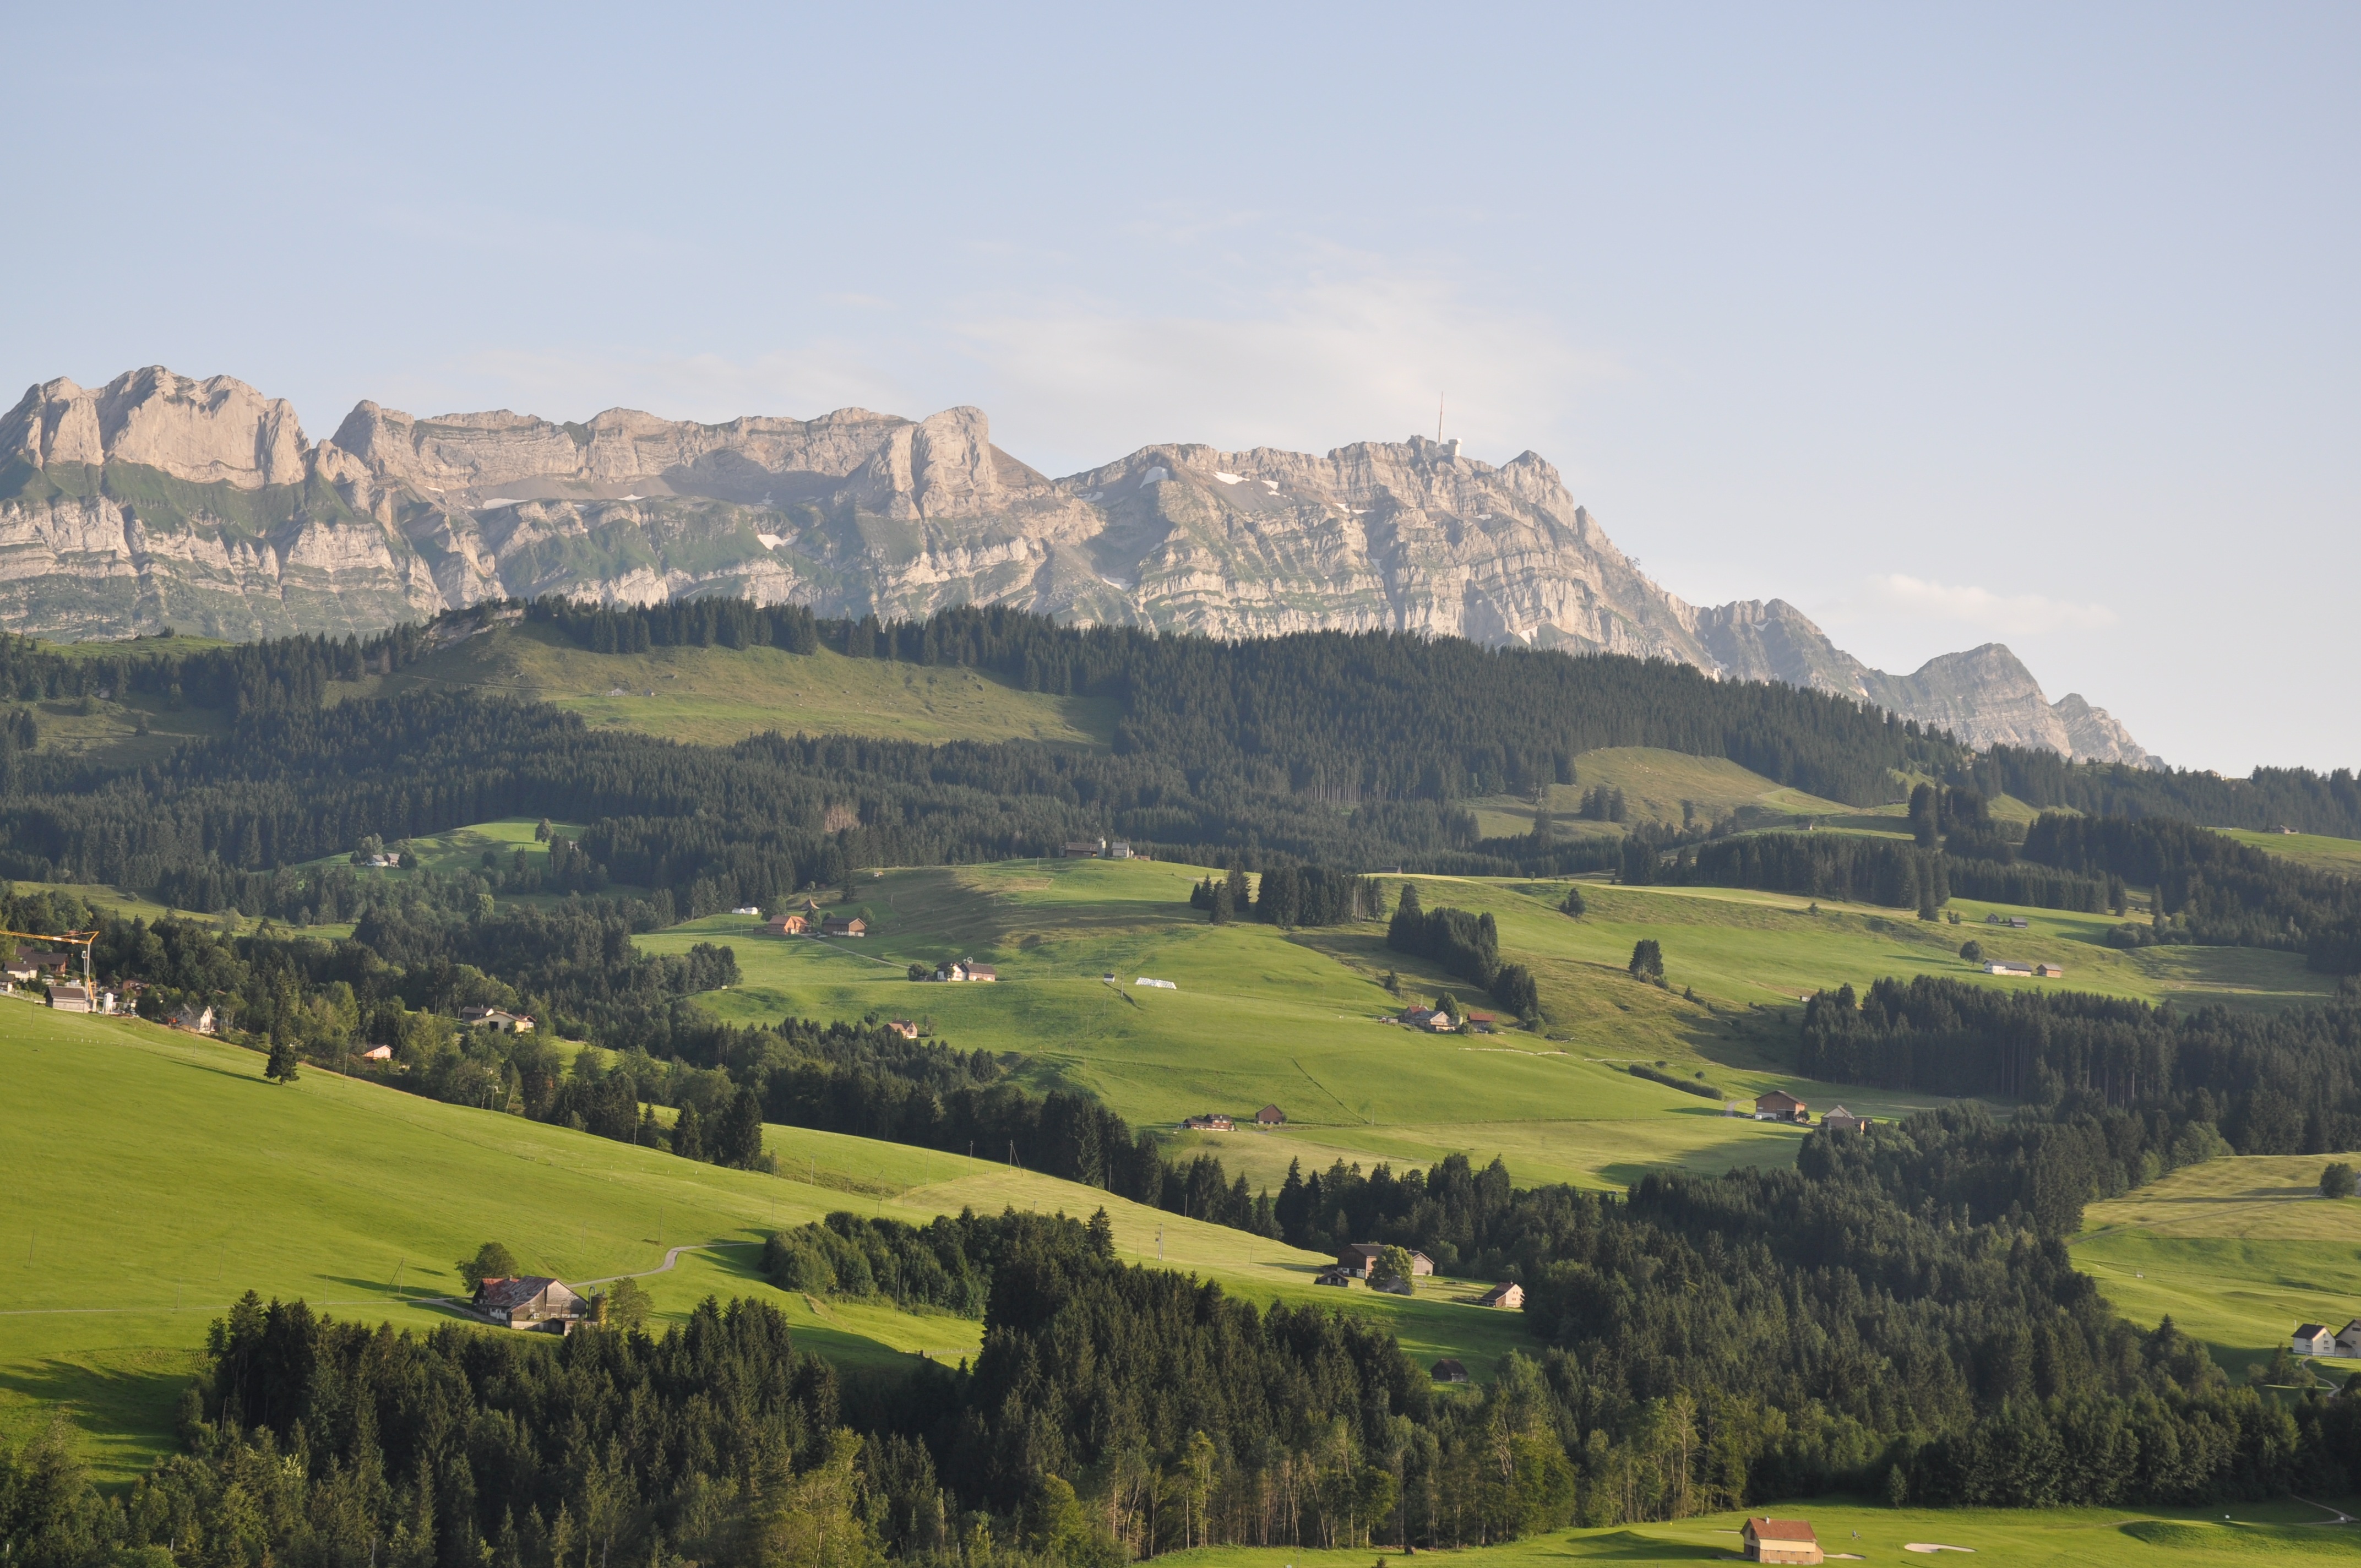
landscape, mountain, structure, field, photography, hill, valley, mountain range, panorama, plain, golf course, golf club, sports, mountains, alps, plateau, switzerland, day, rural area, aerial photography, geographical feature, mountainous landforms, sport venue, saenti, east switzerland